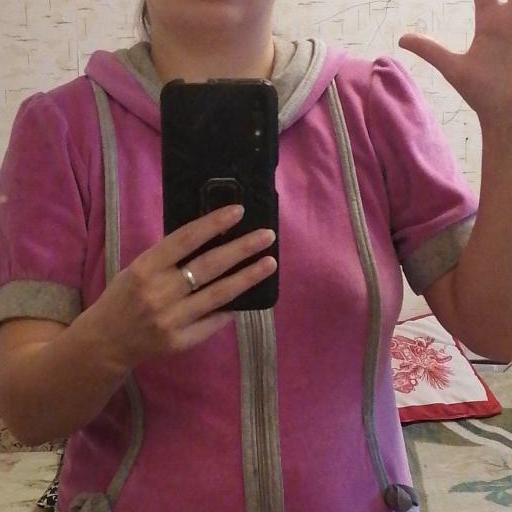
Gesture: no_gesture